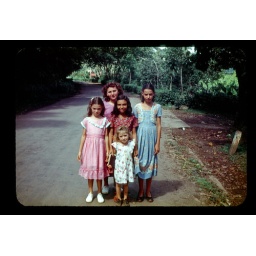
Puerto Rican girls in front of our home